Nexus: The Jupiter Incident

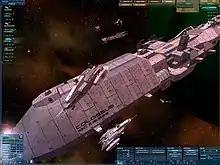
"Nexus: The Jupiter Incident": A supply ship with destroyer escort.

Nexus: The Jupiter Incident is a science fiction themed real-time tactics computer game developed by the Hungary-based Mithis Entertainment and published by HD Interactive. The game focuses on tactics and ship management instead of resource collection and base construction.